Duchy of Bukovina

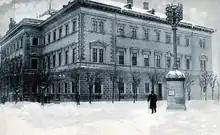
Czernowitz: Seat of the Bukovina provincial government, about 1900

Following the First Partition of Poland in 1772, the Habsburg monarchy had aimed at a land connection from the Principality of Transylvania to the newly acquired Kingdom of Galicia and Lodomeria. After the Russo-Turkish Treaty of Küçük Kaynarca was concluded in July 1774, the Austrians entered into negotiations with the Sublime Porte from October and could finally obtain a territory of Moldavia with an area of about 10,000 square kilometres (ca. 4,000 square miles) they called "Bukowina", which they formally annexed in January 1775. On 2 July 1776, at Palamutka, Austrians and Ottomans signed a border convention, the Habsburg monarchy giving back 59 of the previously occupied villages, and remaining with 278 villages. For opposing and protesting the annexation of the northwestern part of Moldavia, the Moldavian ruler Prince Grigore III Ghica was assassinated by the Ottomans.